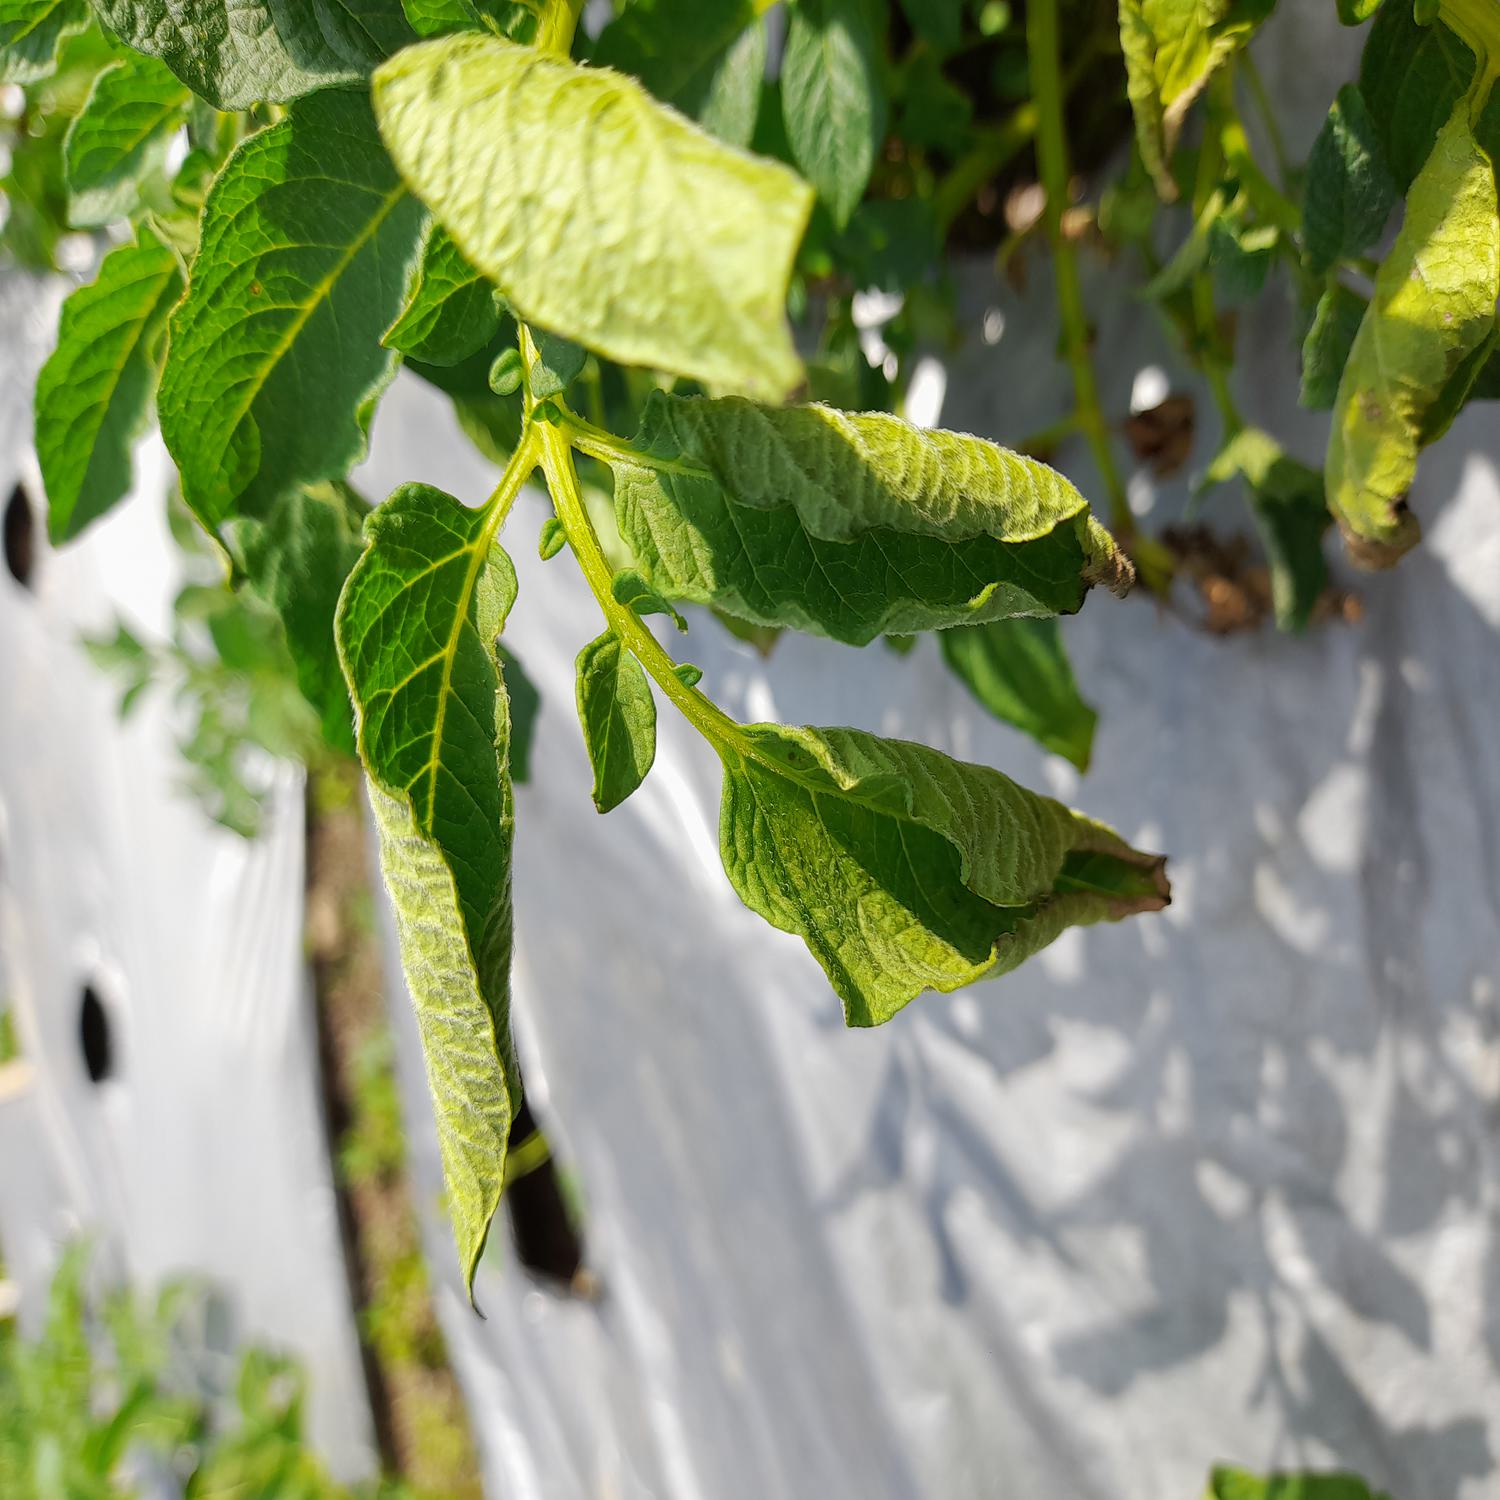
Label: Bacteria